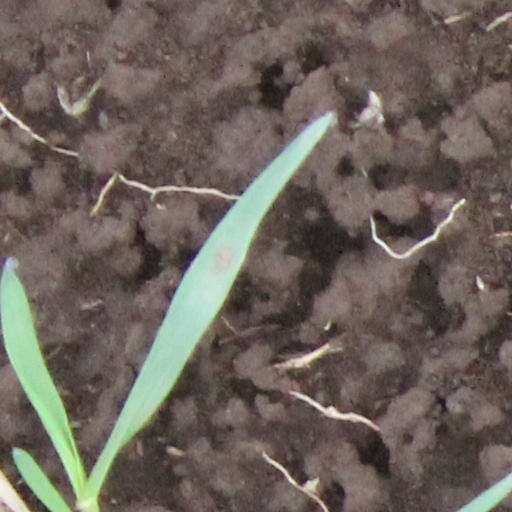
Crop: wheat